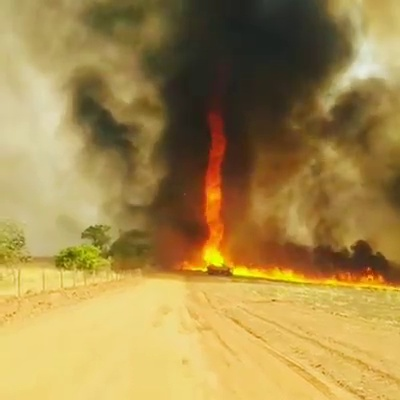
Fire: yes
Smoke: yes